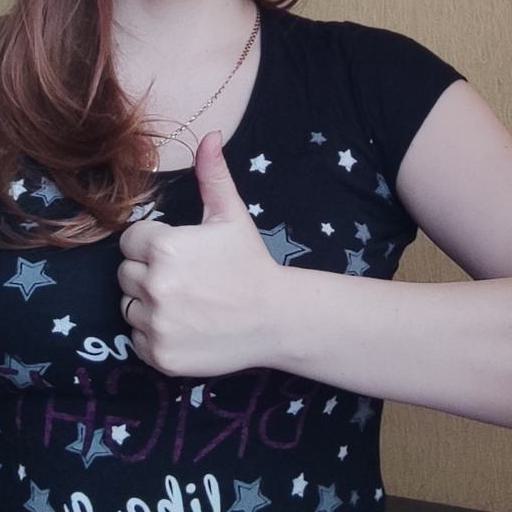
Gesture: like